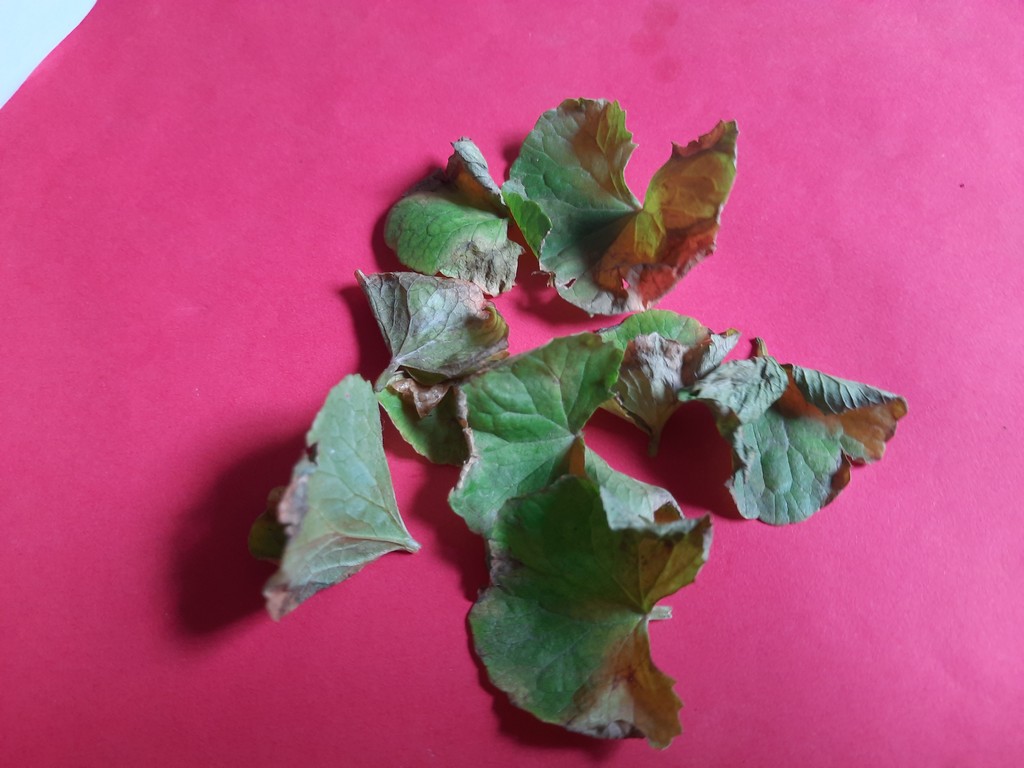
Label: Unhealthy